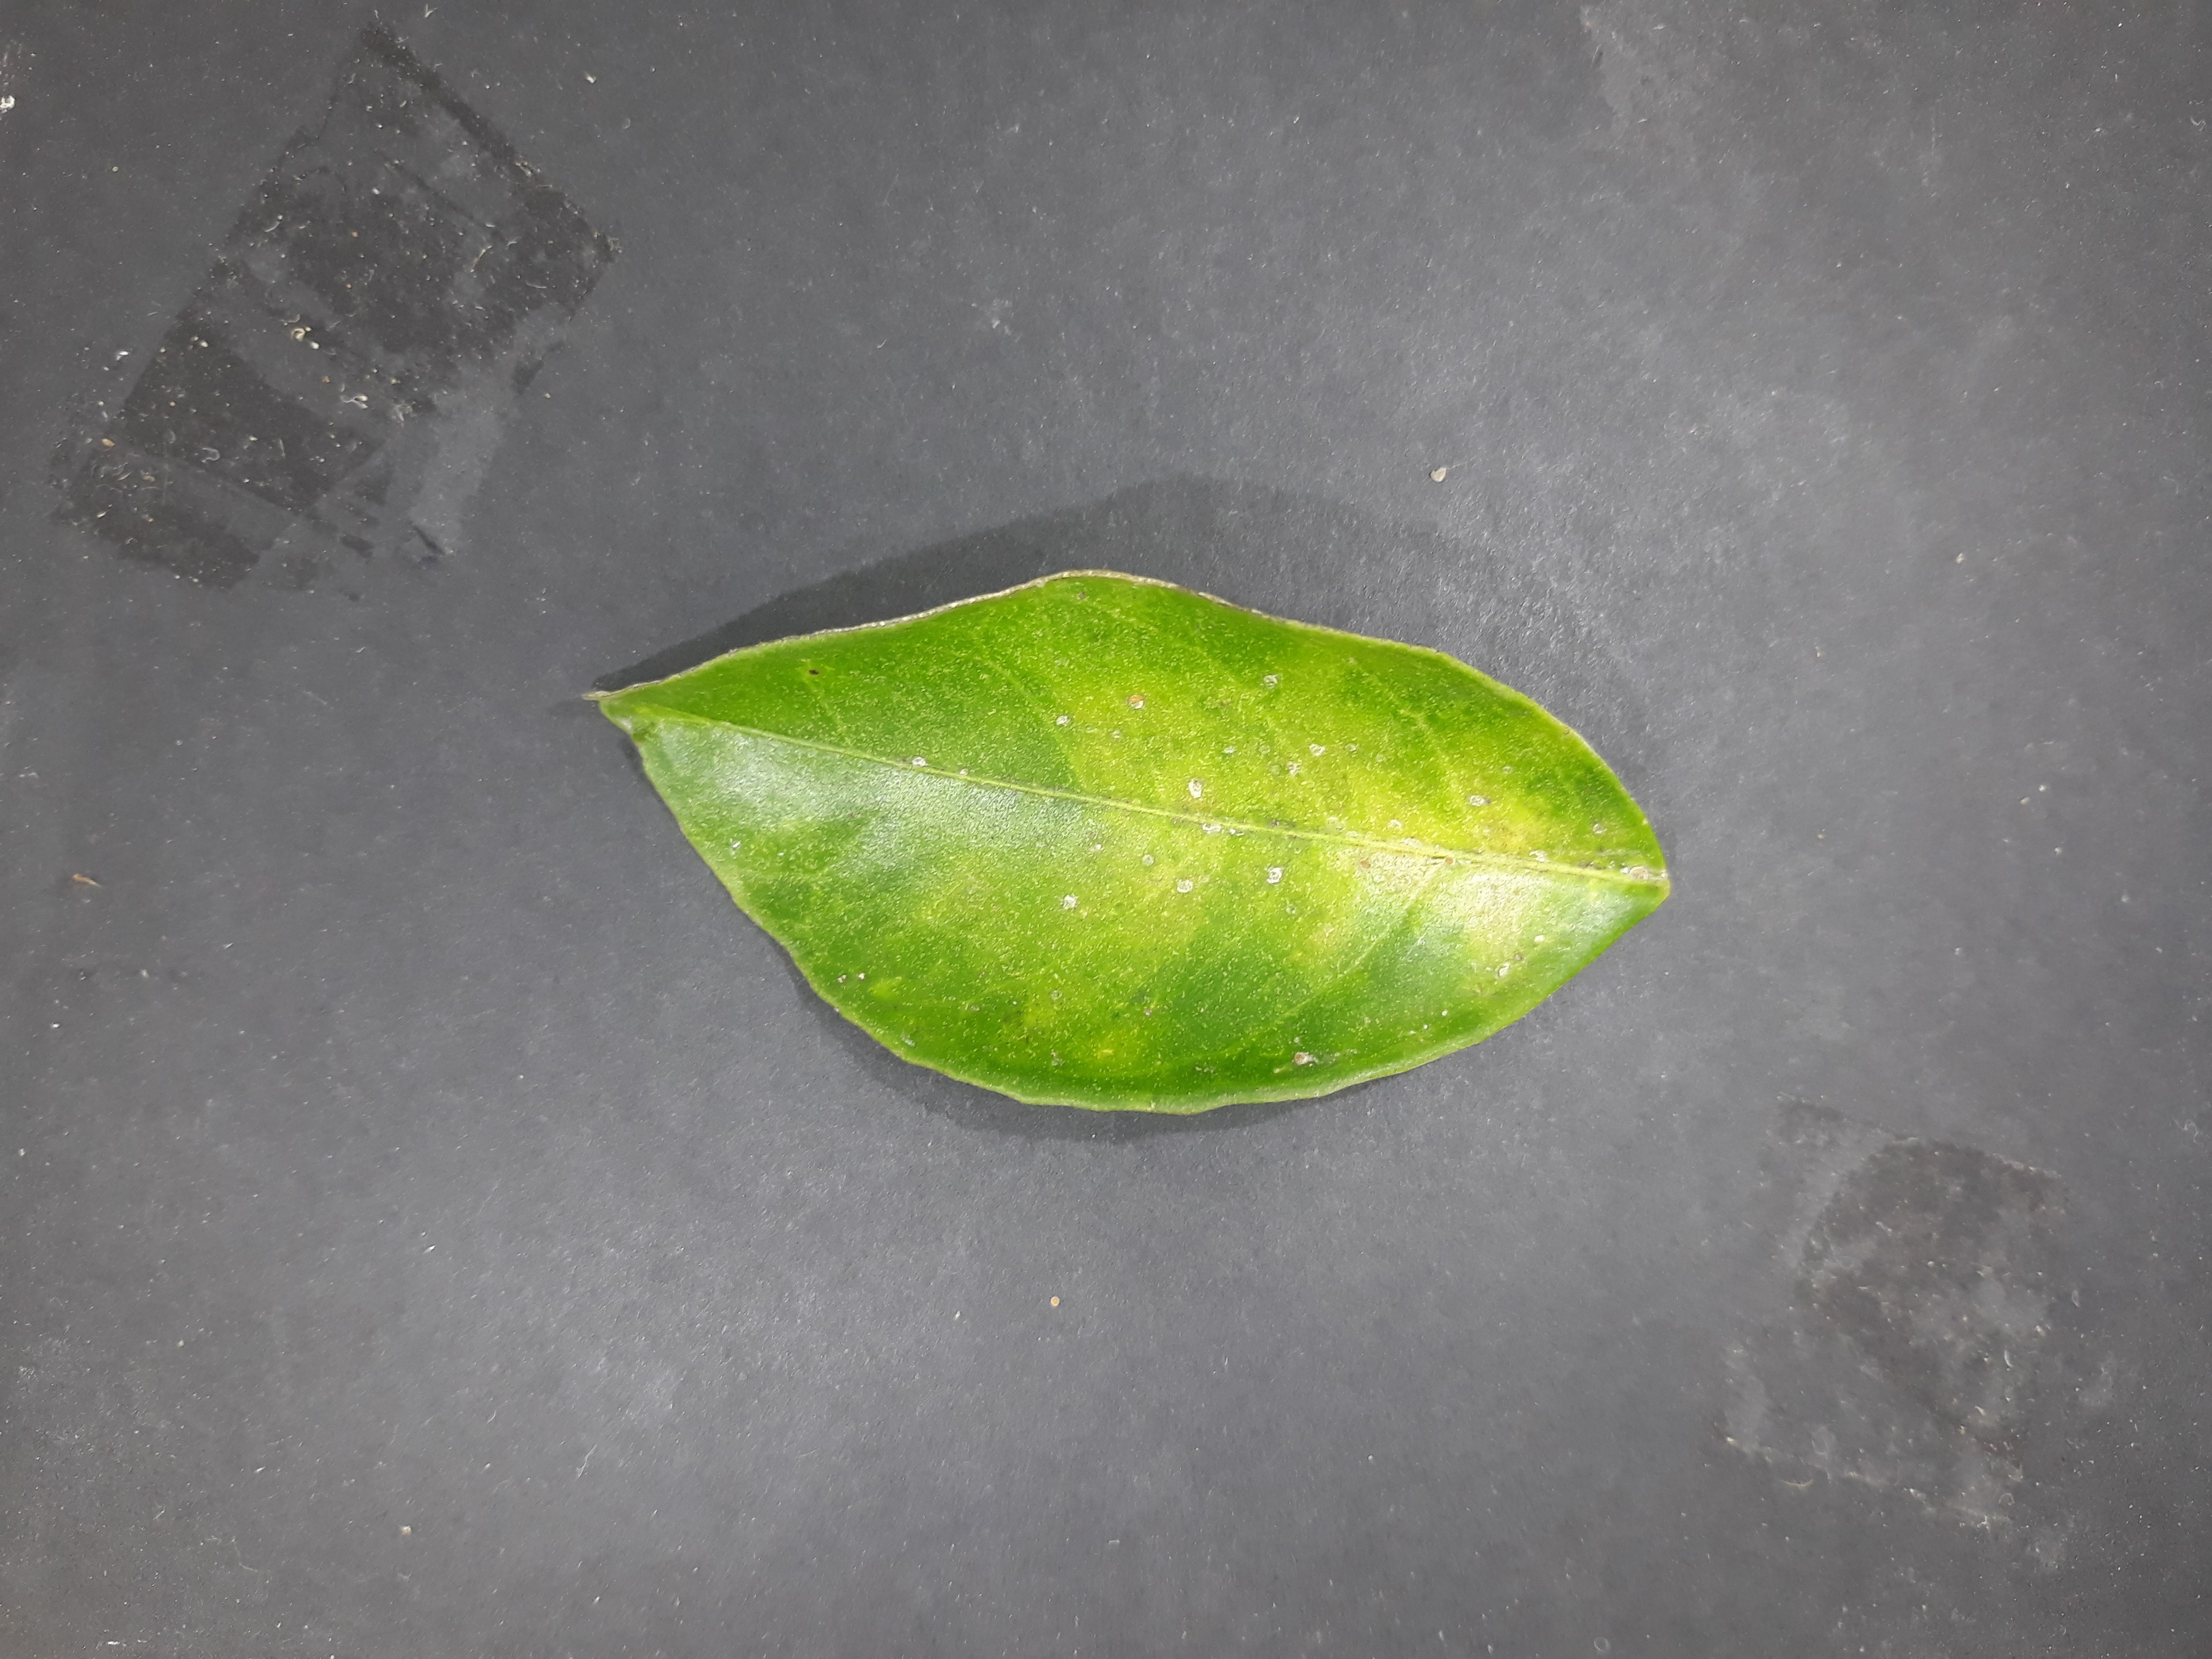
Label: Red_scale_sequelae